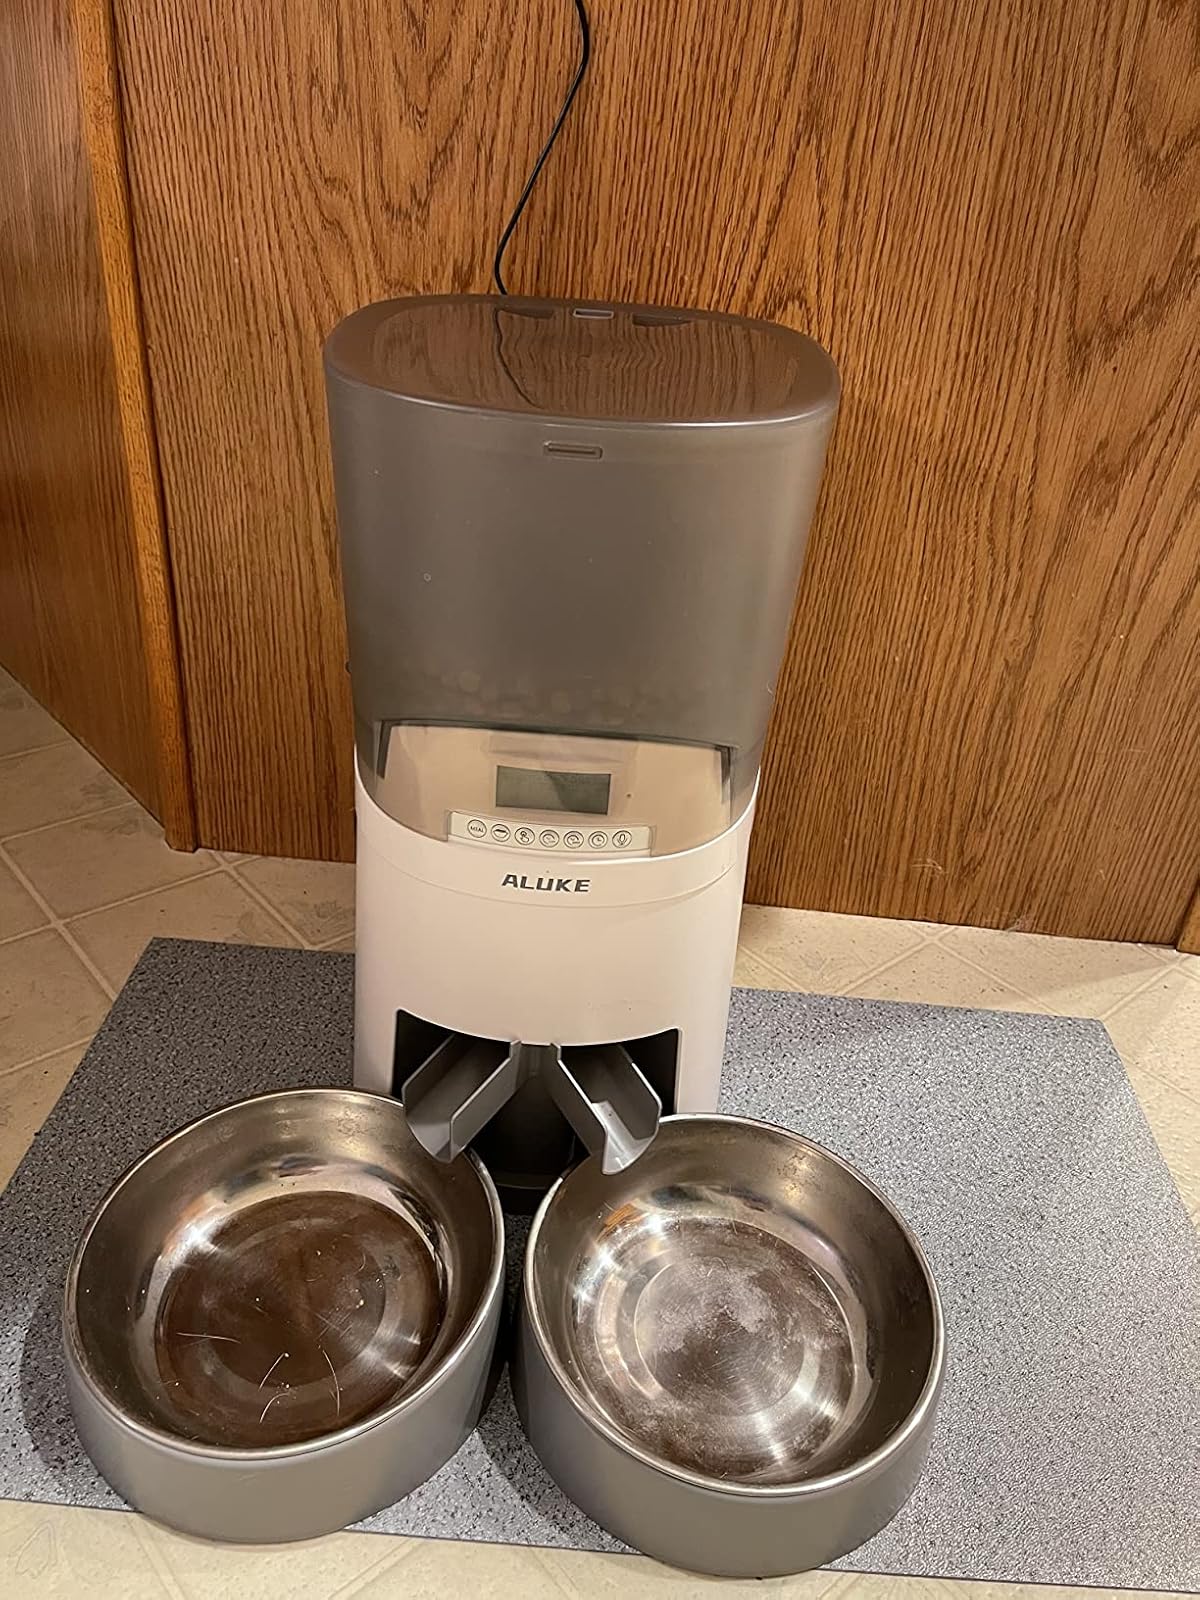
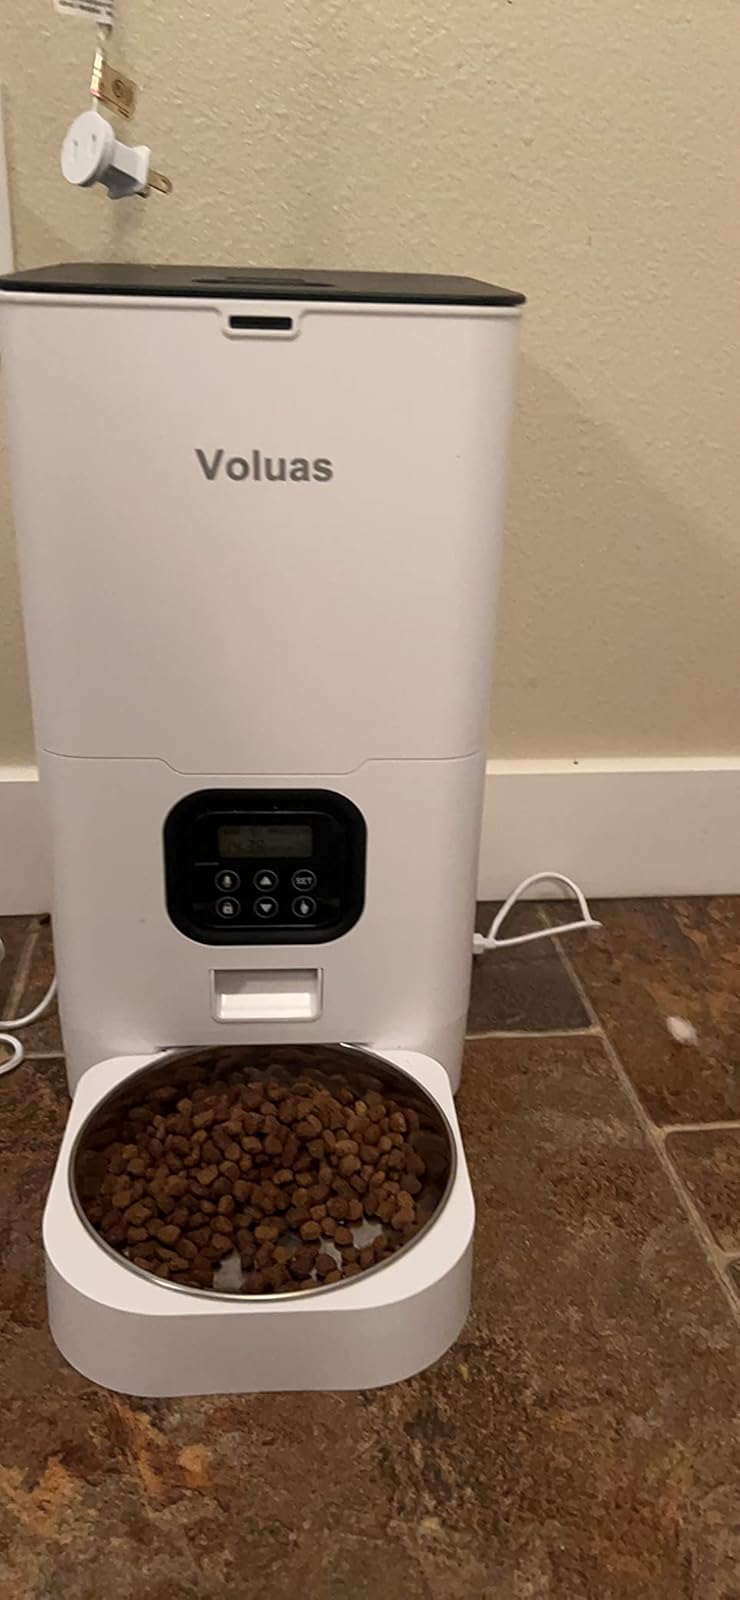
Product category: items_feeder
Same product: no